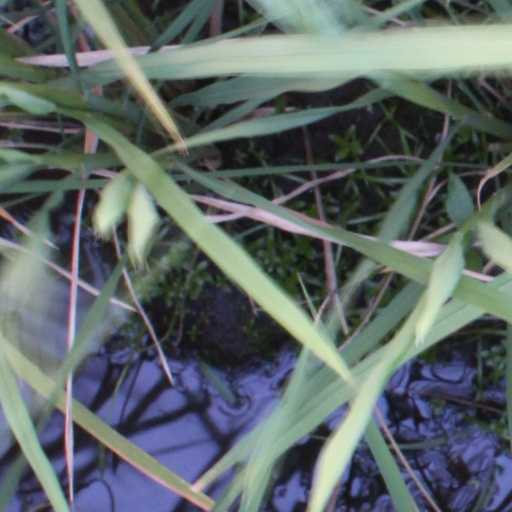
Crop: rice